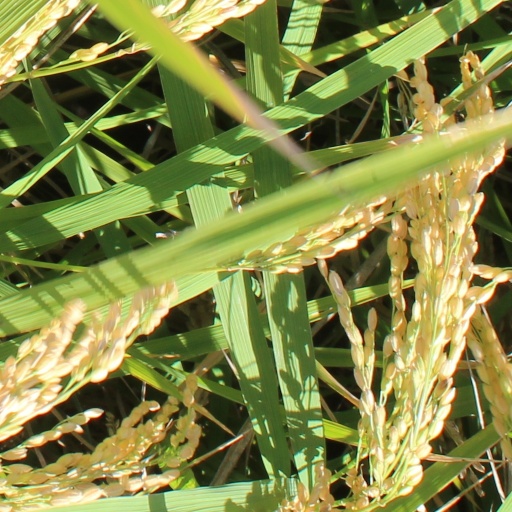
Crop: rice